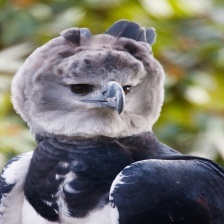
Species: HARPY EAGLE
Scientific name: HARPIA HARPYJA